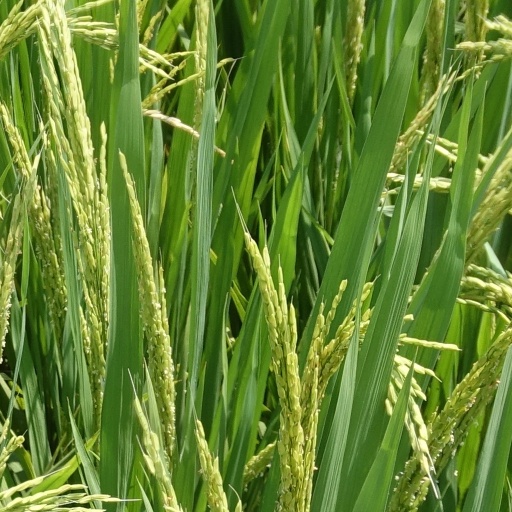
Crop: rice